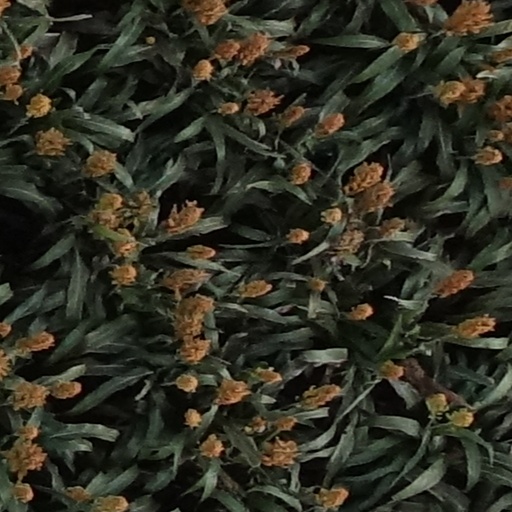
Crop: sorghum